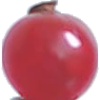
Label: Redcurrant 1